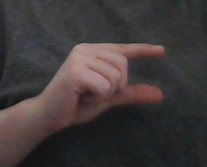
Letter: dal